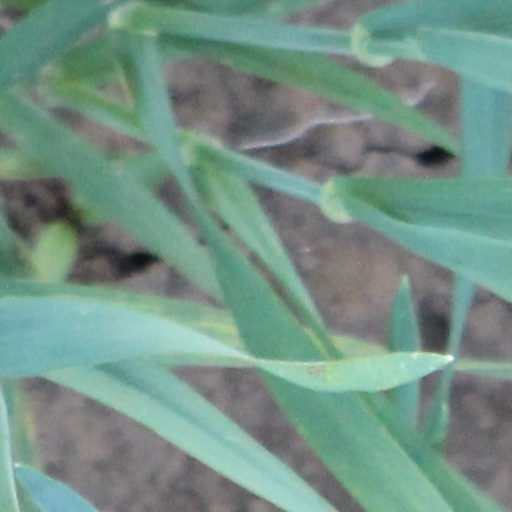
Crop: wheat